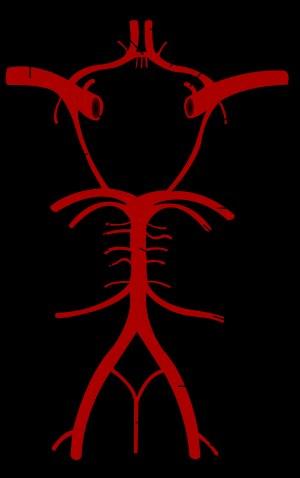
L'artère cérébrale moyenne ou artère sylvienne est une des trois principales artères du cerveau. C'est une des deux branches terminales de l'artère carotide interne avec l'artère cérébrale antérieure. Elle passe dans le sillon latéral et irrigue la portion adjacente des ganglions de la base et des lobes de l'insula, temporal, du frontal et du pariétal.
La cacherout ou kashrout est le code alimentaire prescrit aux enfants d'Israël dans la Bible hébraïque. Elle constitue l'un des principaux fondements de la Loi, de la pensée et de la culture juives.